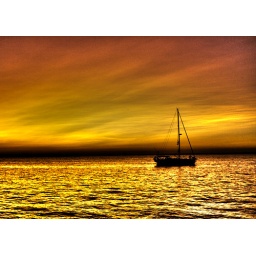
A sailboat floats by the Quay 55 apartment building in Cleveland on a beautiful summer evening.